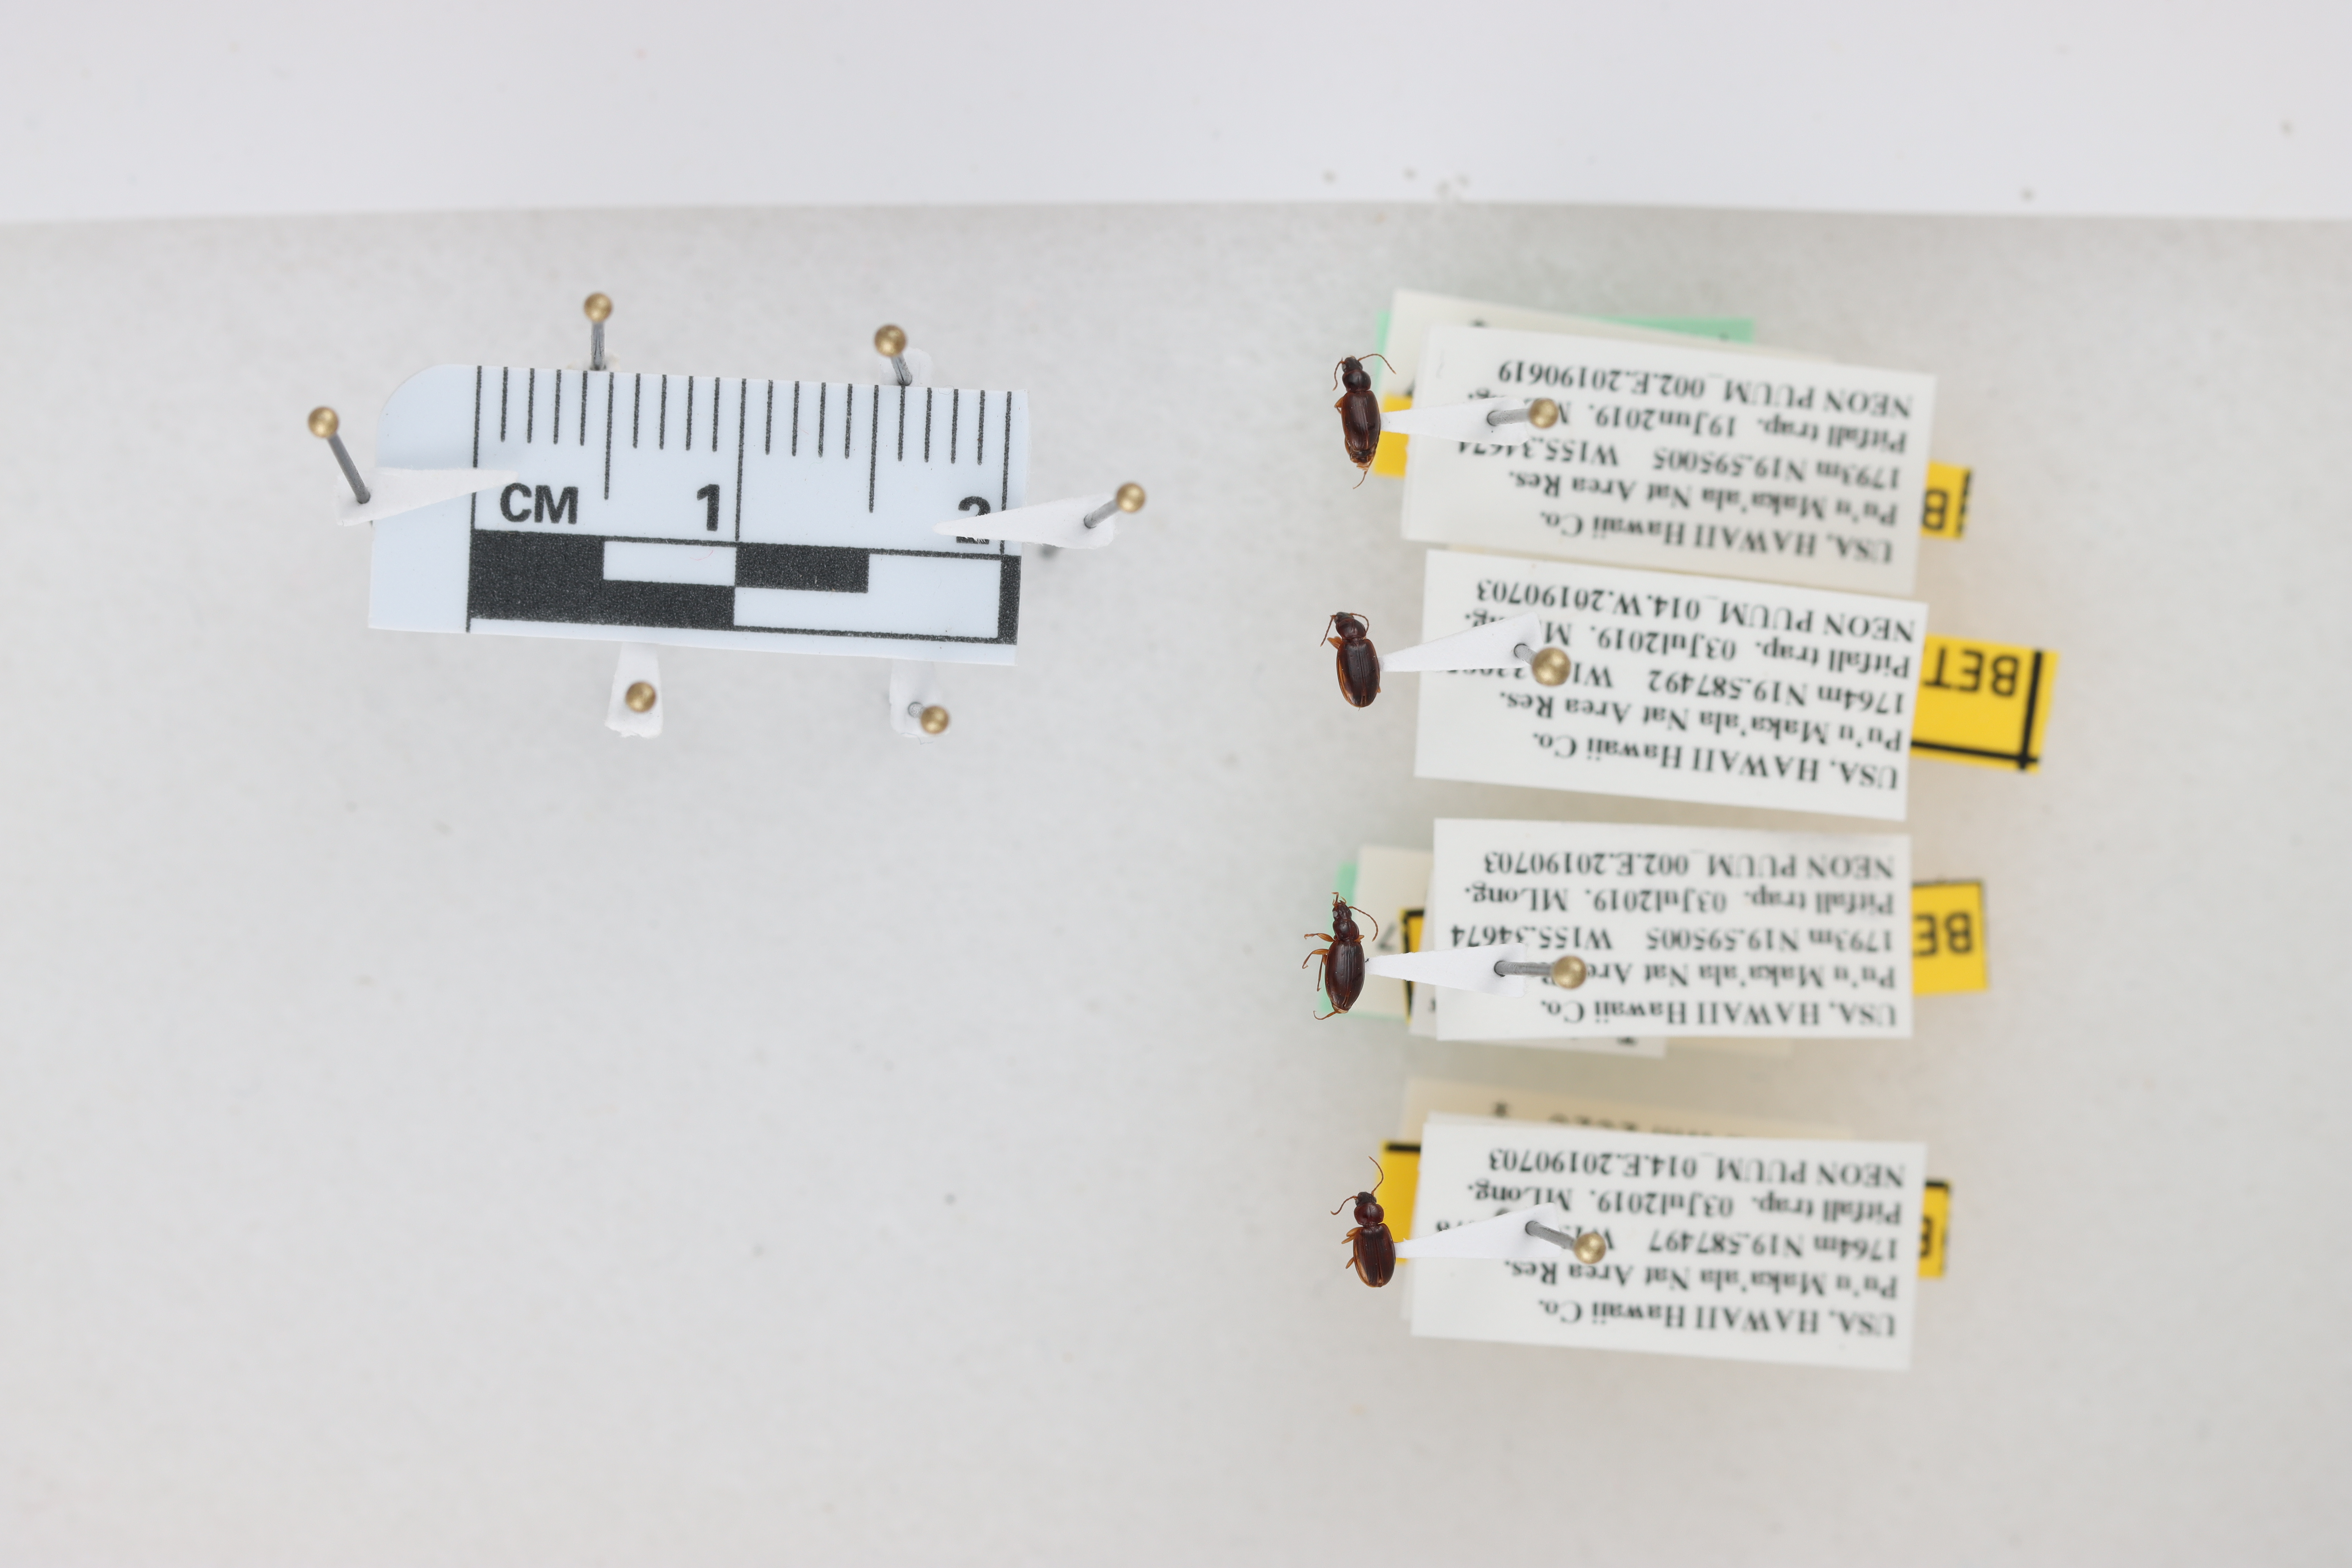
Beetle 1 — elytra length: 0.223 cm, elytra max width: 0.141 cm, basal pronotum width: 0.077 cm

Beetle 2 — elytra length: 0.246 cm, elytra max width: 0.159 cm, basal pronotum width: 0.072 cm

Beetle 3 — elytra length: 0.247 cm, elytra max width: 0.147 cm, basal pronotum width: 0.067 cm

Beetle 4 — elytra length: 0.231 cm, elytra max width: 0.157 cm, basal pronotum width: 0.084 cm